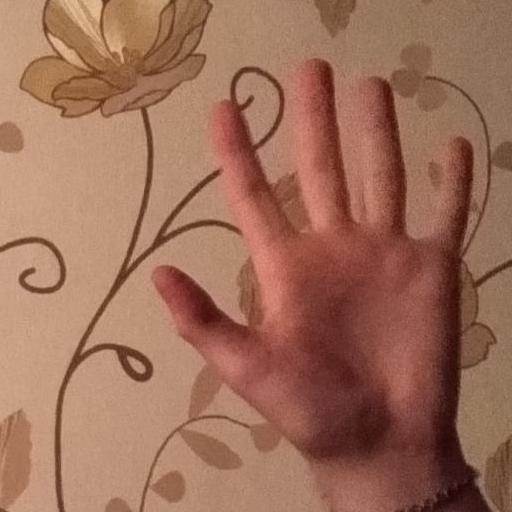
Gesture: palm